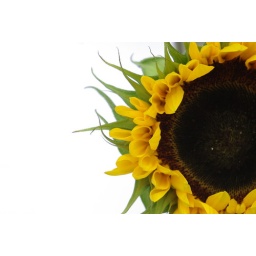
This sunflower was photographed in a glass vase with a white background.